Thermic siphon

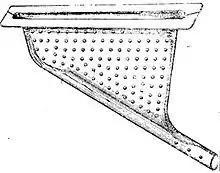
A Nicholson syphon, before installation in the firebox

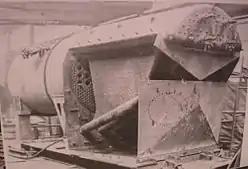
Thermic syphons in the boiler of Bulleid's Leader class. They are particularly visible in the Leader boiler, as the firebox is dry-walled, rather than water-jacketed.

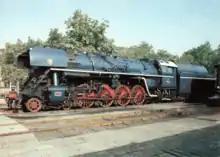
Czechoslovak State Railways 498.1 featured thermic siphons in the firebox

Thermic siphons (alt. thermic syphons) are heat-exchanging elements in the firebox or combustion chamber of some steam boiler and steam locomotive designs. As they are directly exposed to the radiant heat of combustion, they have a high evaporative capacity relative to their size. By arranging them near-vertically, they also have good water circulation by means of the thermosyphon effect.